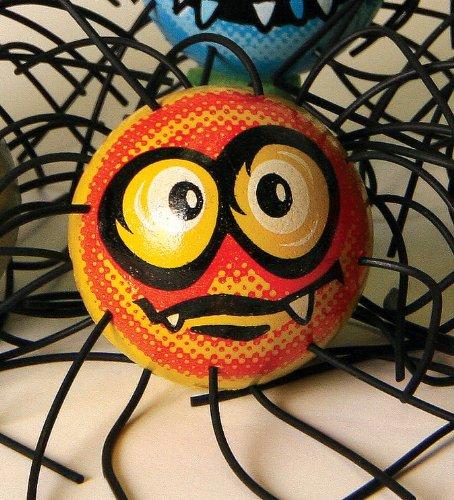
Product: Monkey Business Sports Original Spiderball
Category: Sports & Outdoors | Sports & Fitness | Leisure Sports & Game Room | Outdoor Games & Activities
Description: Perfect for games of catch or bowling- and bocce-like games.
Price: $10.66
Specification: Product Dimensions:         2.2 x 2.2 x 0.7 inches    |Shipping Weight: 0.2 ounces (View shipping rates and policies)|ASIN: B000GFIZ42|Item model number: 65115XXX|    #3771    in Outdoor Games & Activities